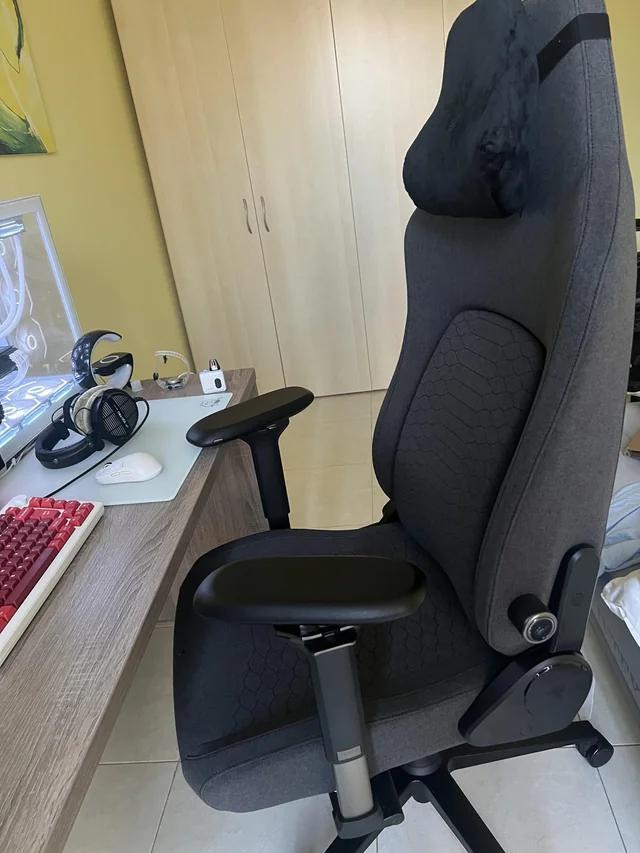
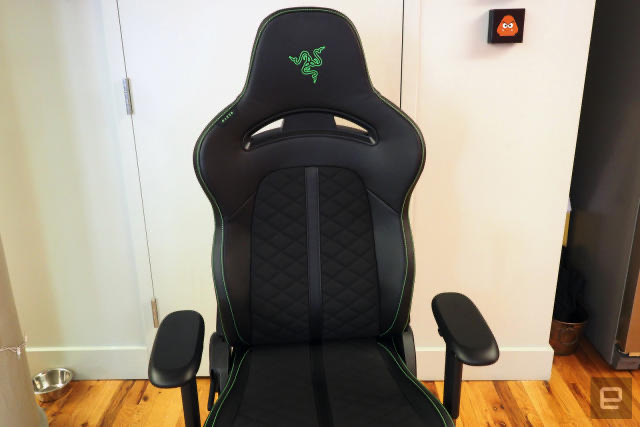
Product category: items_chair
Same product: no